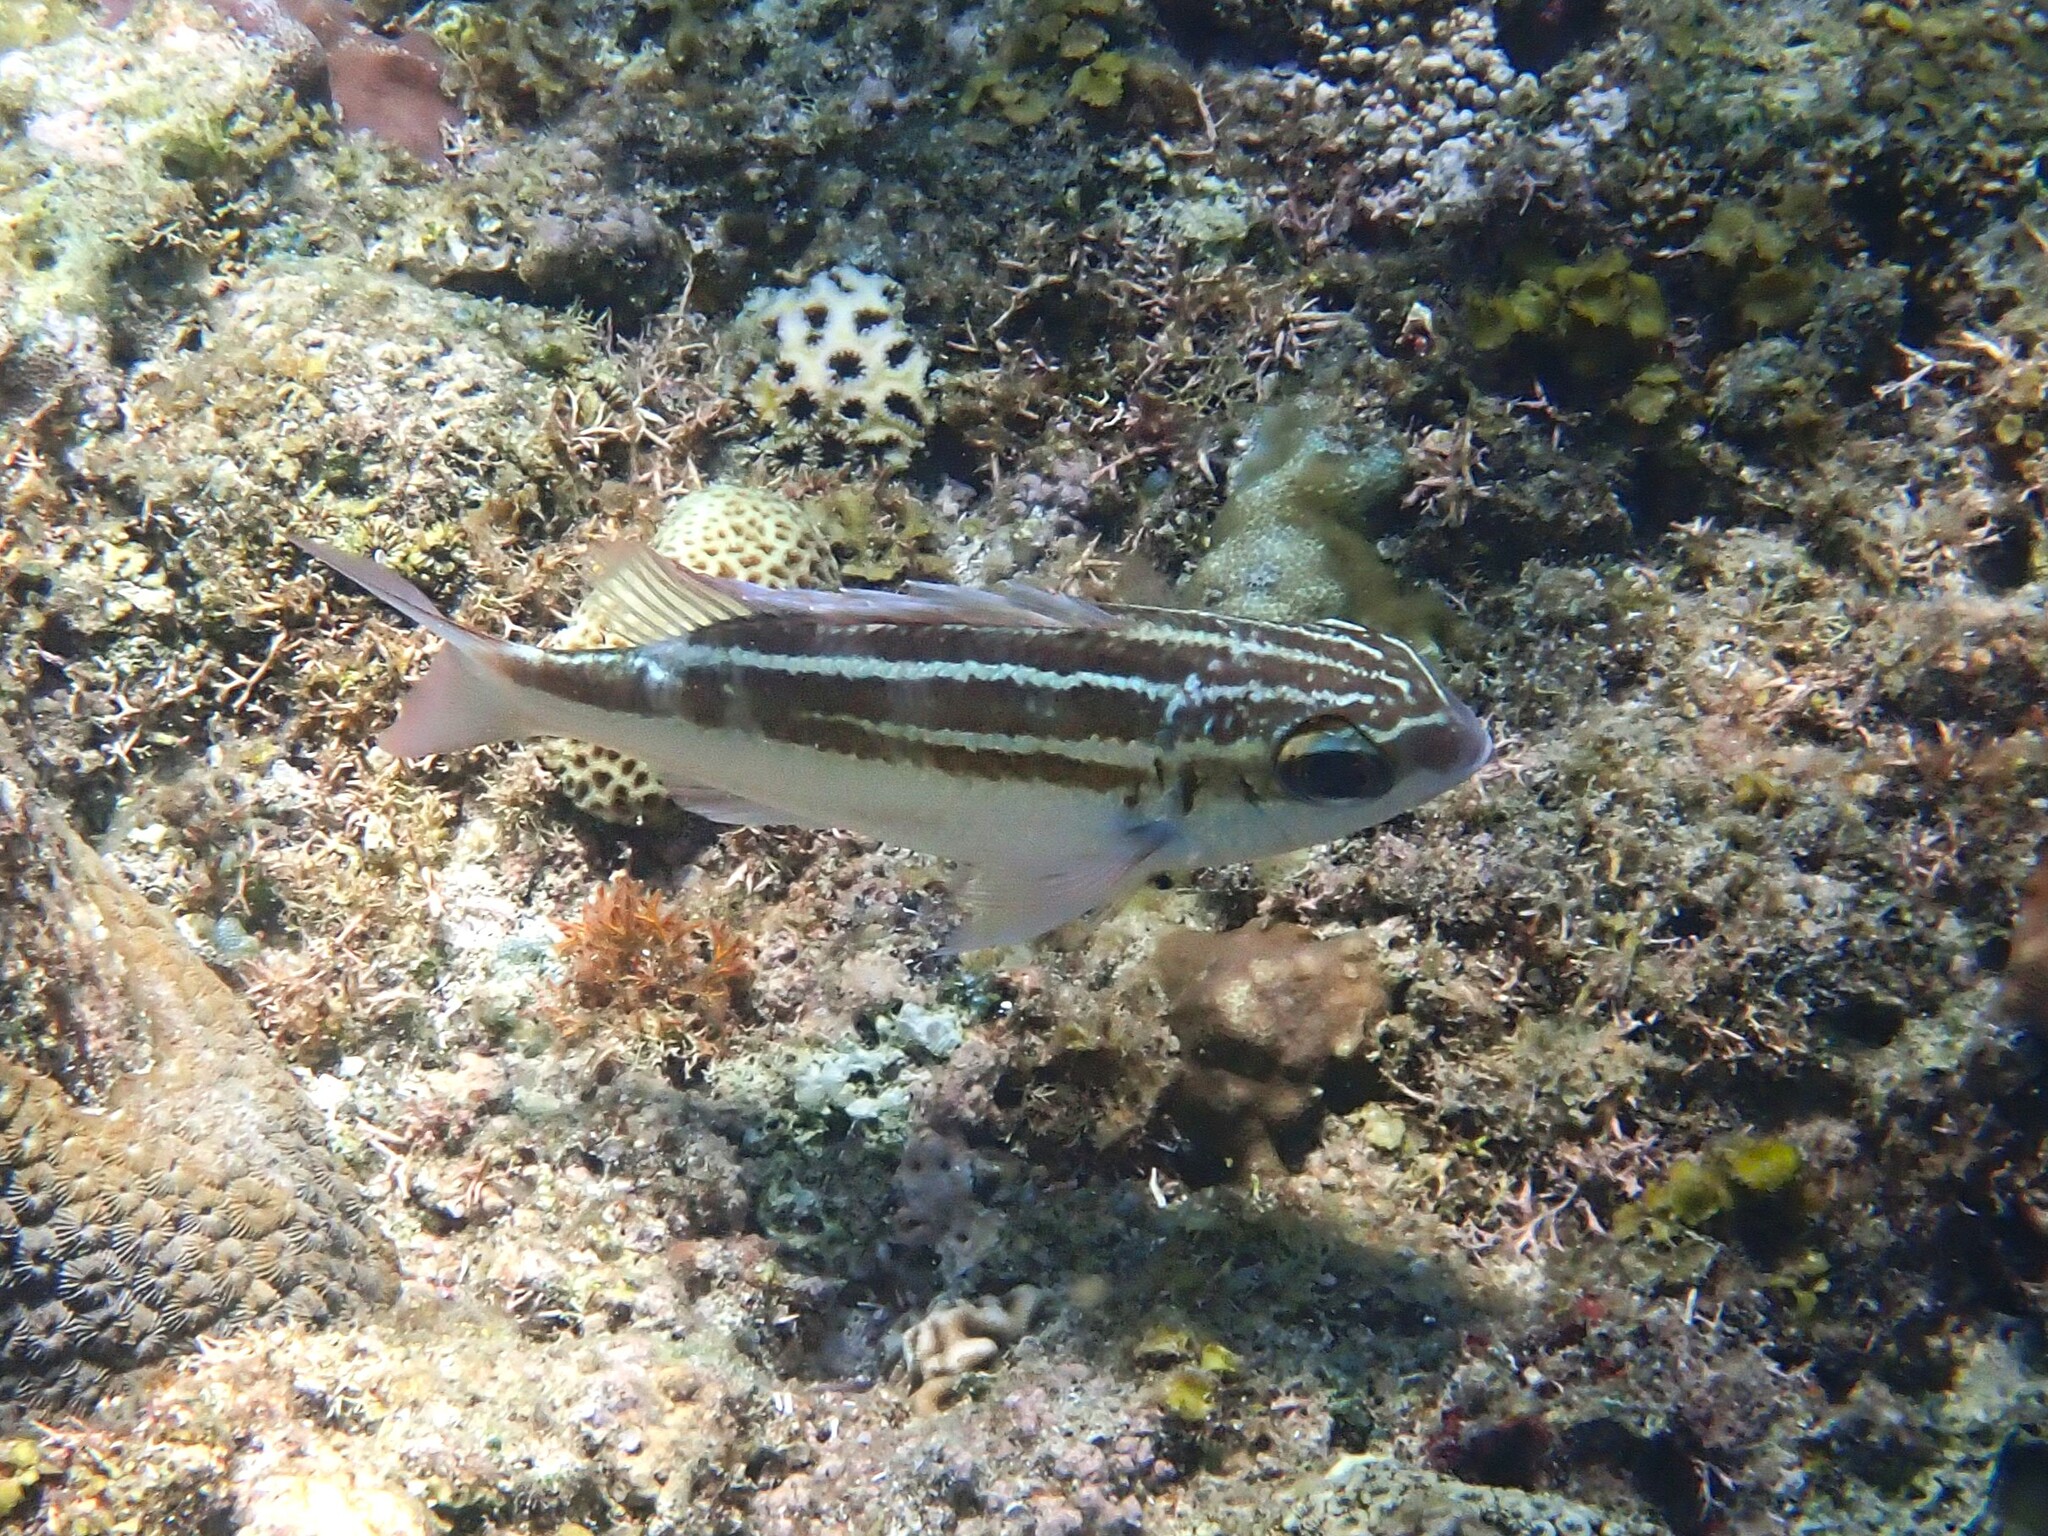
fish (species not among the labelled classes)